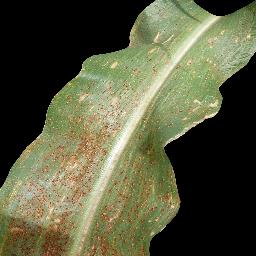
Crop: corn
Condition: (maize)_common_rust